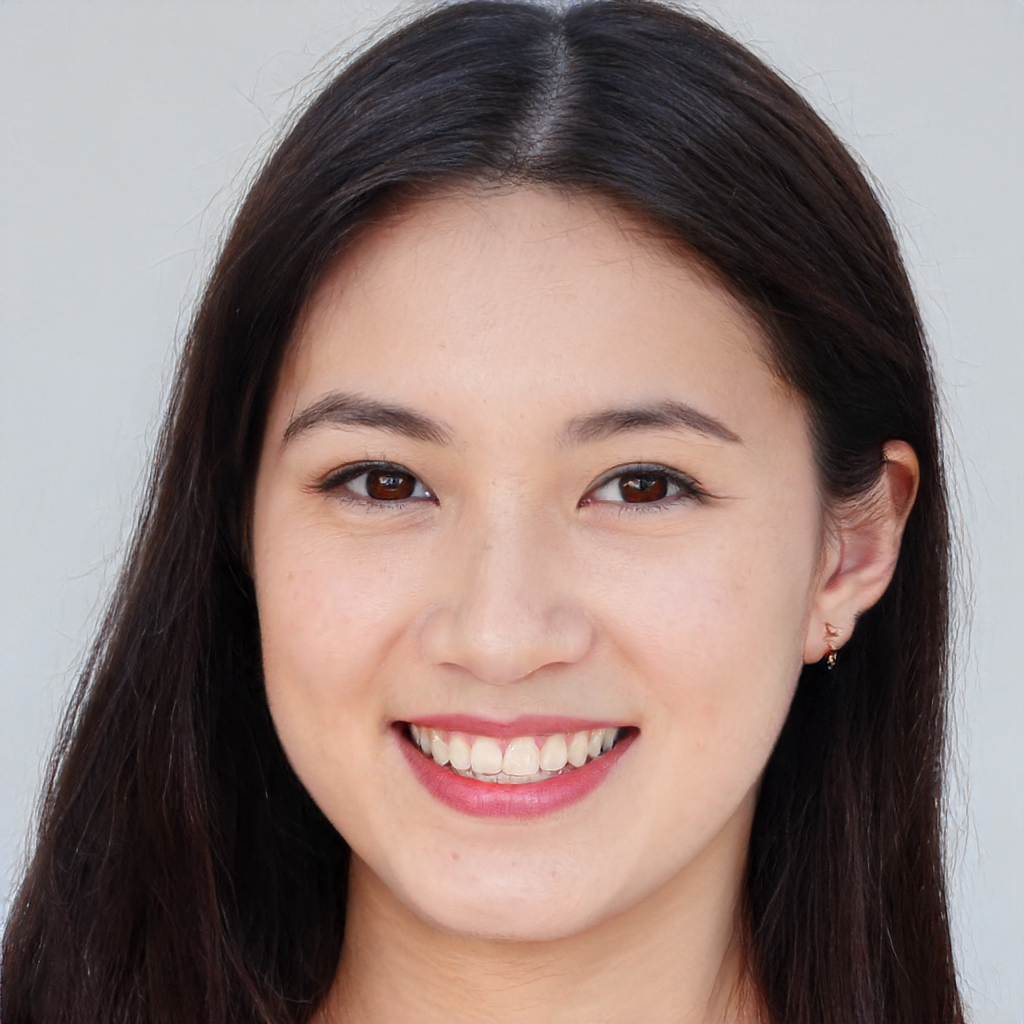
Gender: Female